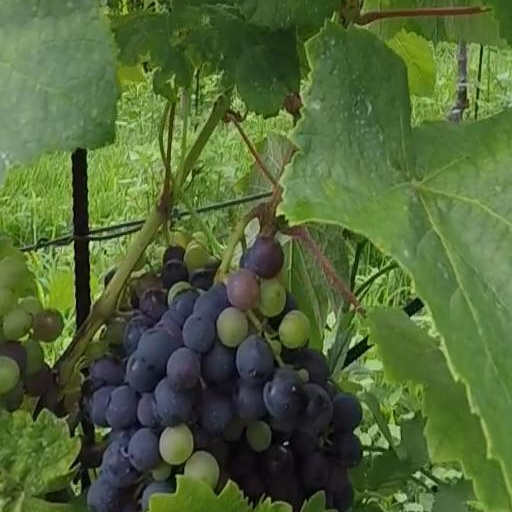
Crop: grape